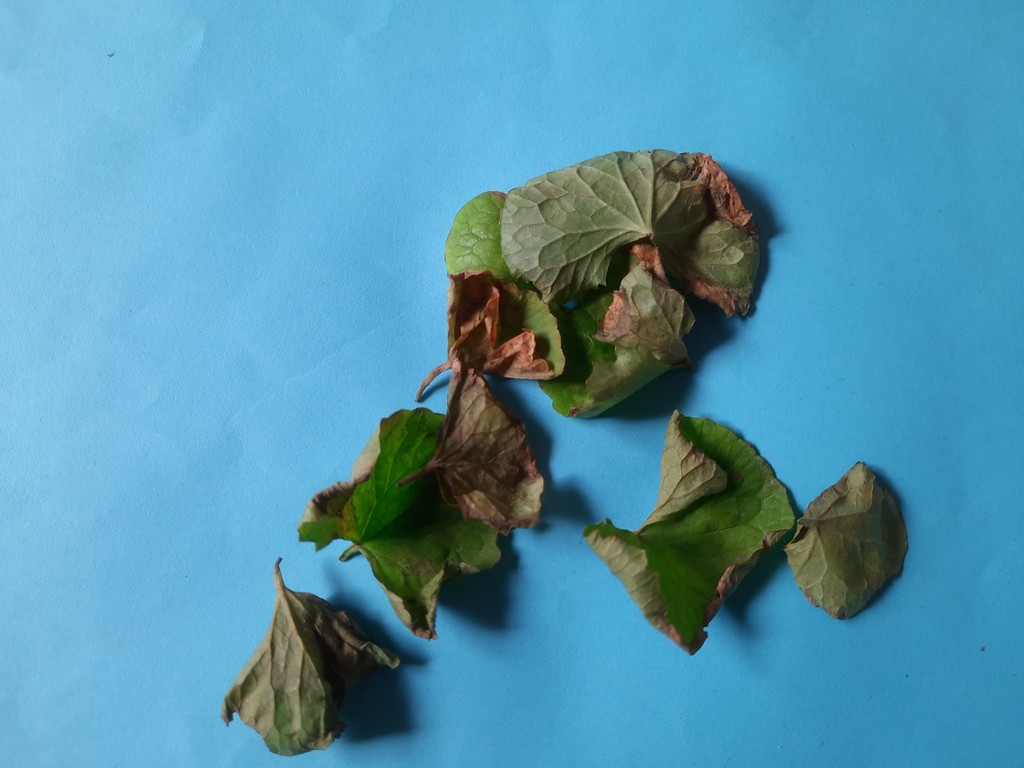
Label: Unhealthy